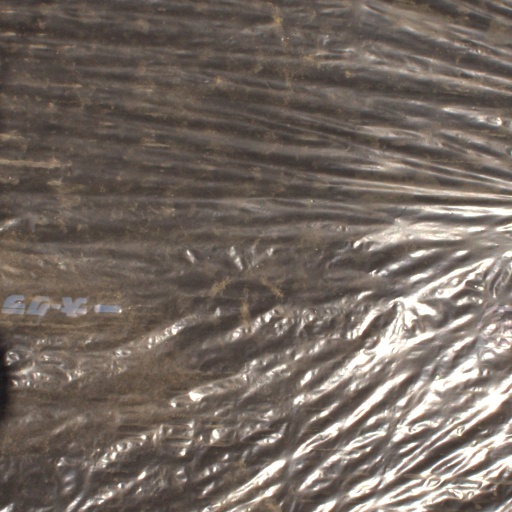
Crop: Jerusalem artichoke